Love Enhanced Single Collection

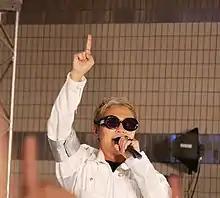
The charity single "" was a collaboration with rapper Verbal (pictured) from M-Flo

Three singles were released to promote "Love Enhanced Single Collection". The first was "Say the Word" in August 2001. The single was a great success, peaking in the top three of the Oricon Singles Chart, and has since been certified gold by the Recording Industry Association of Japan (RIAJ) for shipments of over 100,000 copies. This was Amuro's first single to be released since severing ties with her former long-time producer Tetsuya Komuro in January 2001 after the release of "Think of Me/No More Tears." During the promoting for the single it was highlighted that this was Amuro's first single to have self written lyrics, with the lyrics being dedicated to her son, Haruto. However, Malmberg and Johansson previously sold the track to Danish artist Jeanett Debb and it was included on her album "Virtualize", which was released in January 2001. Even though the lyrics are credited solely to Amuro, it shares English lines from Debb's version of the song. Amuro went on to perform "Say the Word" at the "" as a part of the Red team, marking her seventh consecutive appearance at the prestigious event.